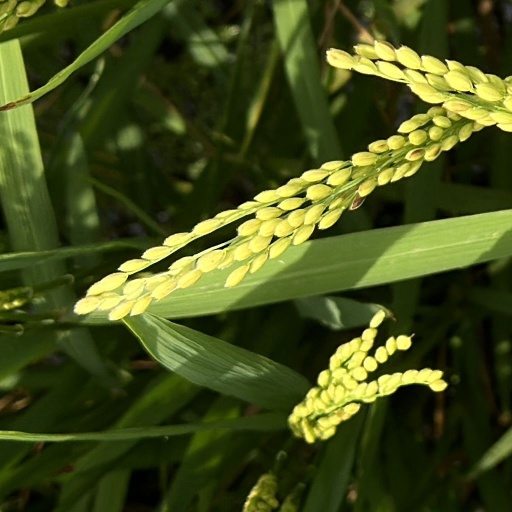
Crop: rice